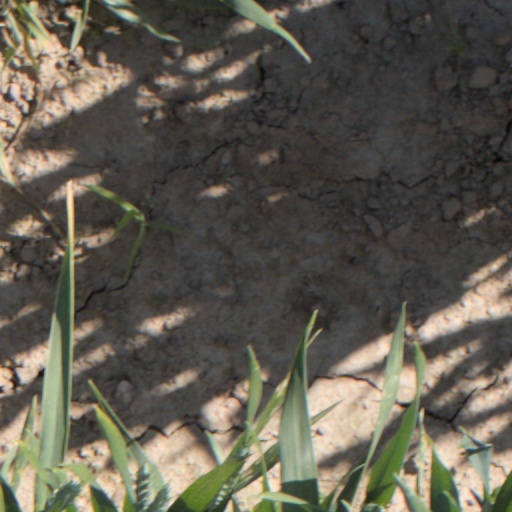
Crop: wheat